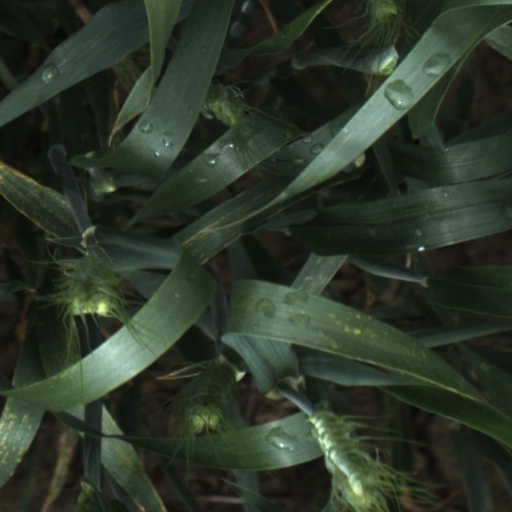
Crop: wheat